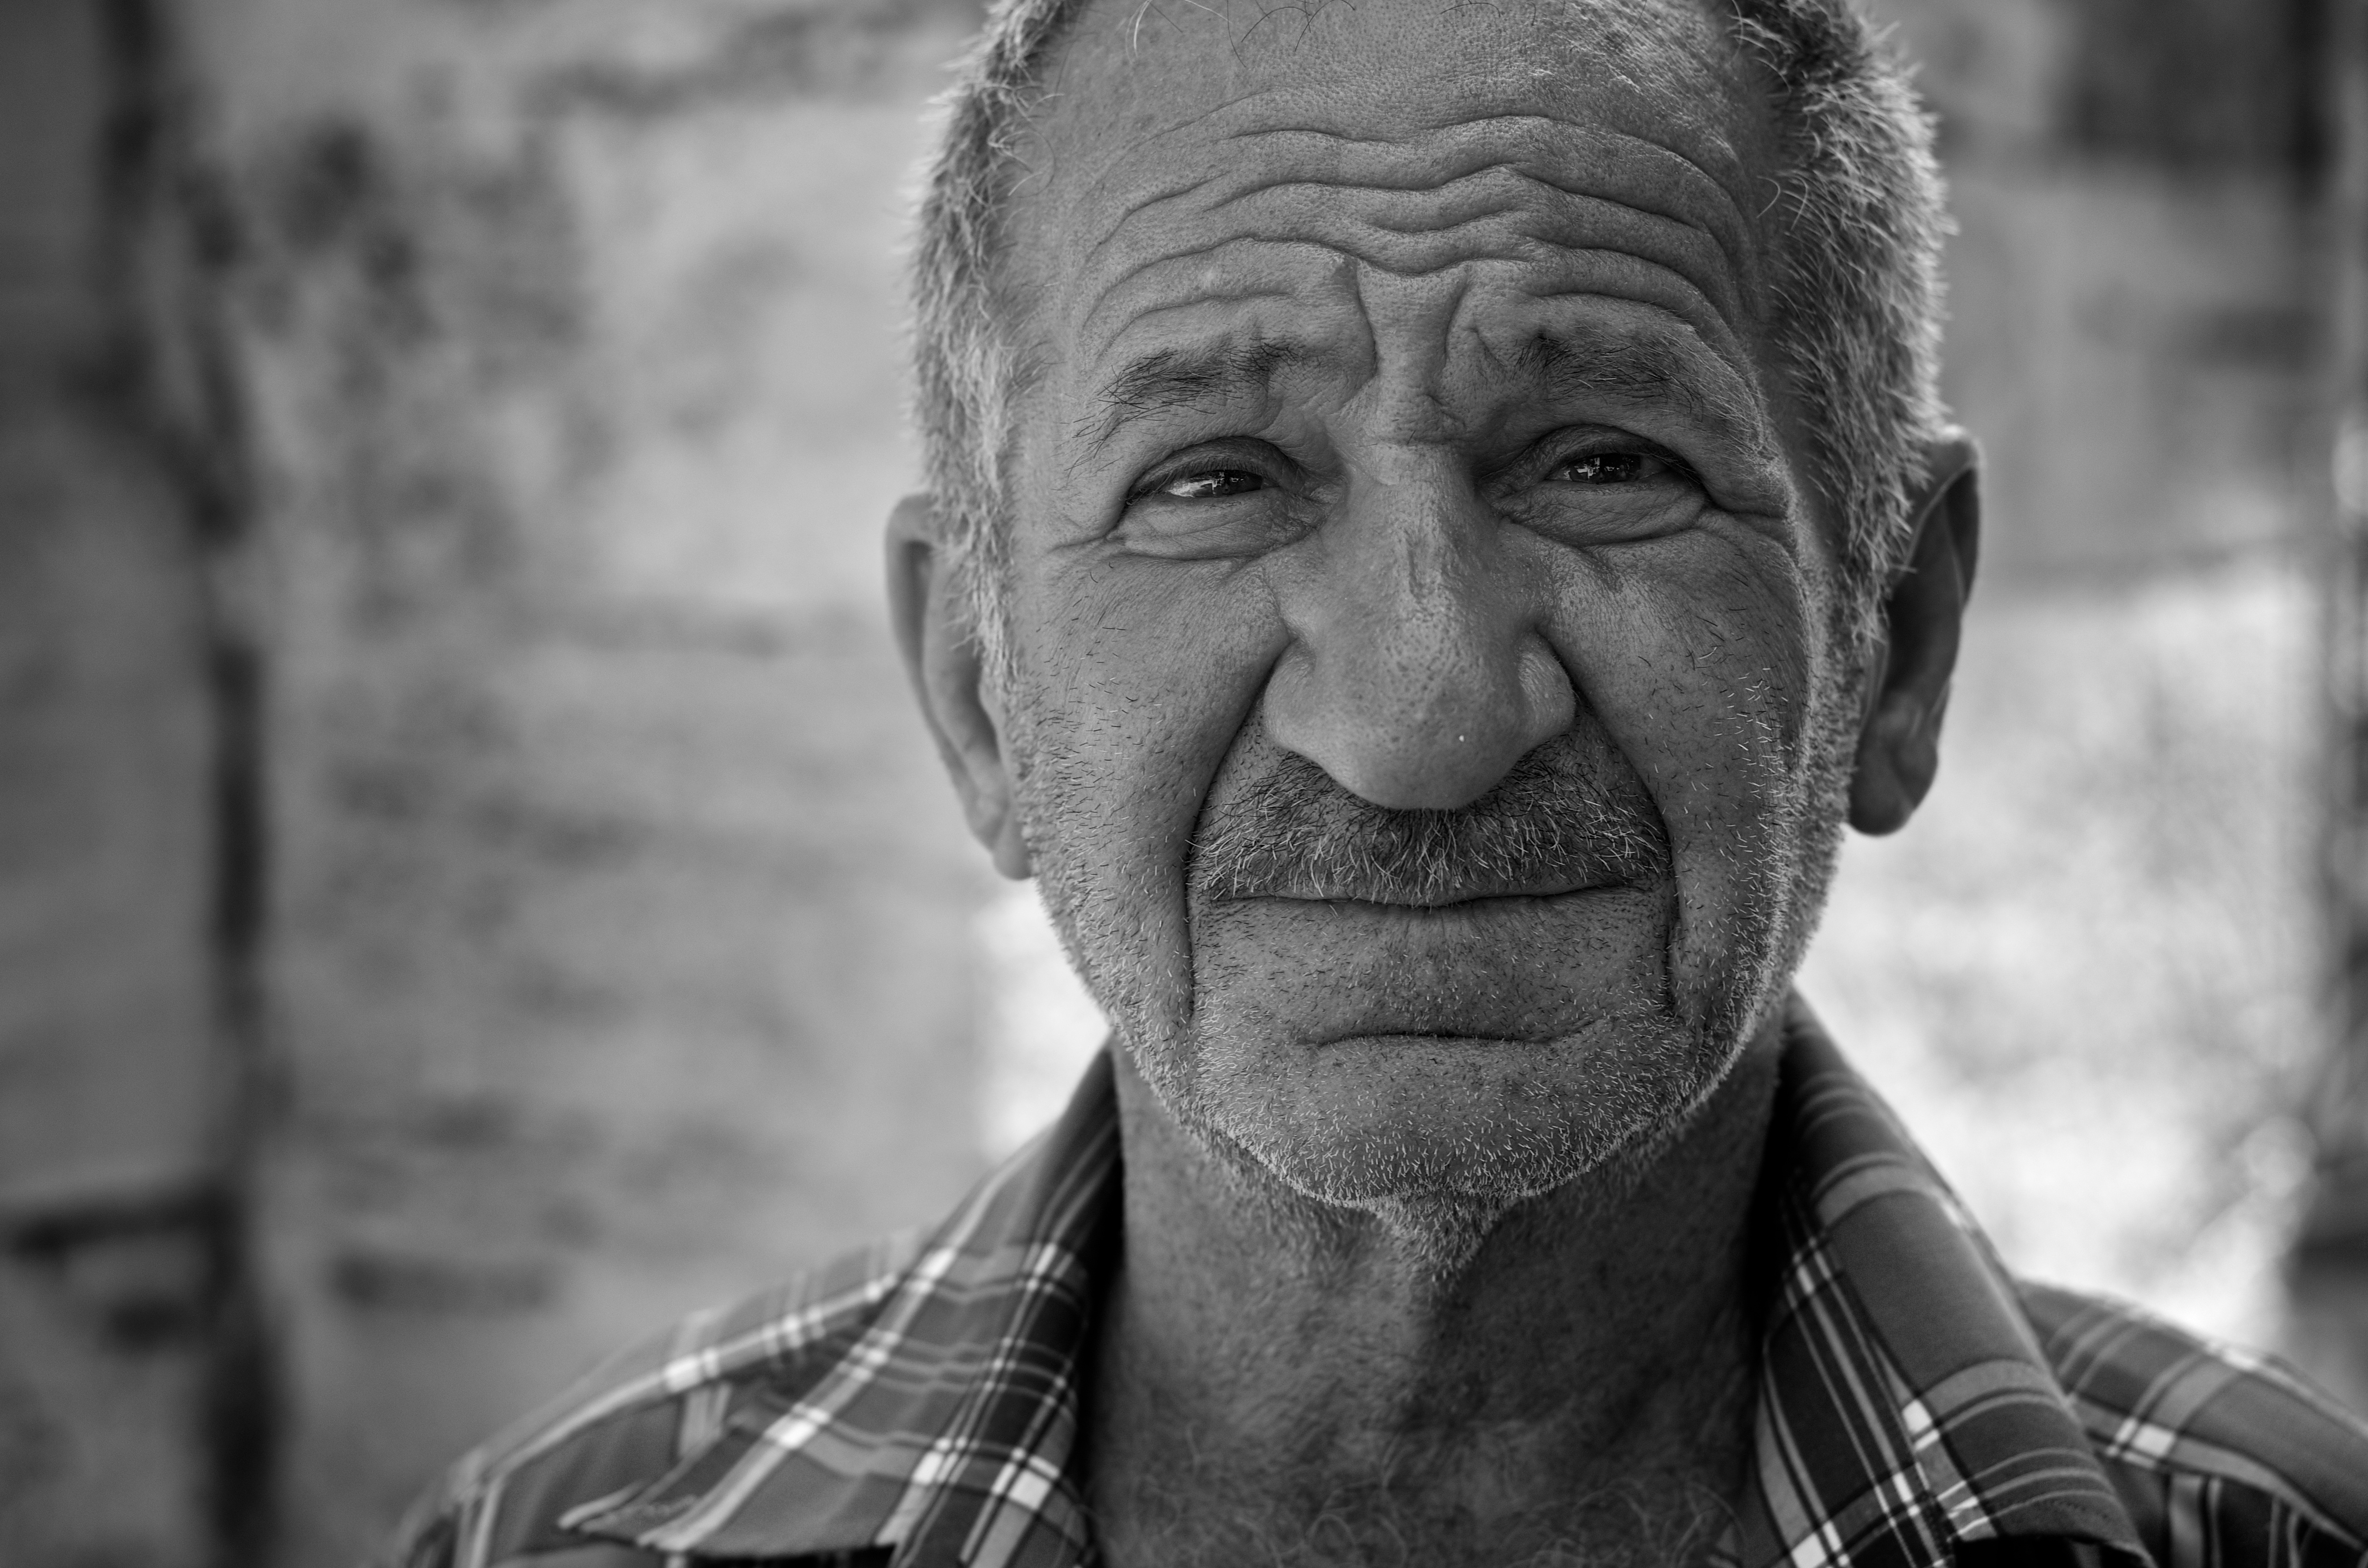
man, person, black and white, white, street, photography, ebook, male, statue, portrait, training, black, monochrome, streetphotography, flickr, face, thomas, video, head, olympus, photograph, omd, fuji, leica, emotion, monochrom, leuthard, hcb, thomasleuthard, monochrome photography, portrait photography